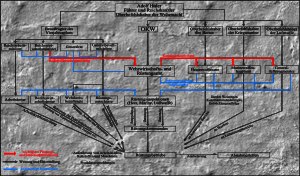
Tysklands oprustning i 1930'erne / Organisation af rustningsindustrien
Oversigt over den komplicerede opbygning af rustningsindustrien
Tysklands oprustning i 1930'erne dækker over den mandskabsmæssige og materielle udvidelse af Tysklands hær, flåde og luftvåben mellem nazisternes magtovertagelse i januar 1933 og 2. verdenskrigs begyndelse 1. september 1939. Oprustningen af Wehrmacht - som grundlagdes i 1935 som overordnet organisation for hær, flåde og luftvåben - var en integreret del af den nationalsocialistiske politik og var for Hitler den vigtigste forudsætning for at generobre det Tyske riges stormagtsstatus.